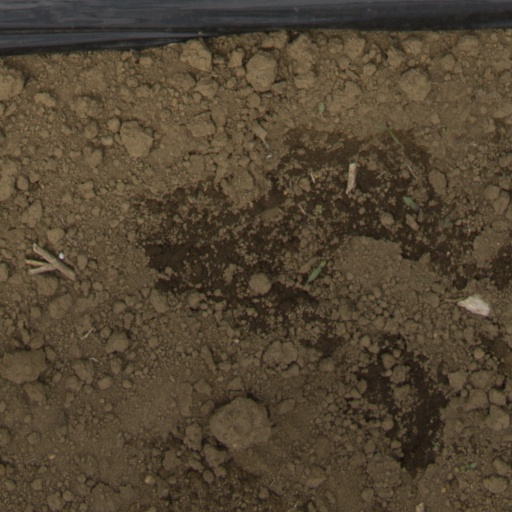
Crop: Jerusalem artichoke